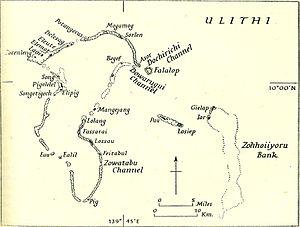
Ulithi est une municipalité et un atoll situé à 191 kilomètres à l'est des îles Yap, à 87 km à l'ouest de l'île Fais, dans l'ouest des îles Carolines dans l'océan Pacifique. Il appartient aux îles extérieures de Yap. Il constitue une municipalité de l'État de Yap, dans les États fédérés de Micronésie. Dans le cadre des élections législatives internes à l'État de Yap, la municipalité constitue avec celles de Fais, de Ngulu et la municipalité inhabitée de Sorol le troisième district électoral. Ce district élit pour quatre ans un sénateur au scrutin uninominal majoritaire à un tour. La population de l'atoll est de 847 habitants en 2010 : ils parlent l'ulithi. L'atoll d'Ulithi est étroitement associé à l'île de Falalop, aux îles de la Tortue et au îles du récif de Zohhoiiyoru qui sont les sommets émergés d'un même mont sous-marin. L'ensemble forme une quarantaine d'îles et îlots. Les quatre îles habitées sont Falalop, Asor, Mogmog, and Fedarai. Les autres îles importantes sont Losiap, Sorlen et Potangeras.